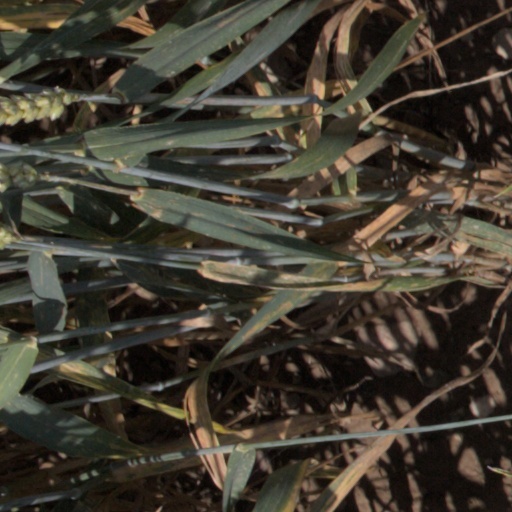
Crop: wheat